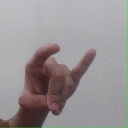
अक्षर: च